Typhoon Hagibis

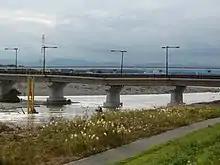
Hino Bridge above Tama River, damaged by Typhoon Hagibis

Hagibis also led to the cancellation of several sporting events, such as three Rugby World Cup 2019 matches; involving Namibia versus Canada, New Zealand versus Italy, and England versus France, and the third practice and qualifying for the . Qualifying for the Grand Prix was rescheduled to the Sunday morning before the race.